Call of Duty: World at War (Nintendo DS)

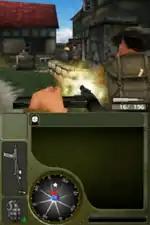
Screenshot of the game

Gameplay and controls in "World at War" remain similar to "". The directional pad controls movement. The touch screen is utilized for aiming, as well as switching and reloading weapons, and several minigames. The shoulder buttons are used to fire whatever weapon is equipped. The player double-taps the touch screen, or taps an icon on the touch screen, to go in and out of "aim-down sight" mode, which uses the weapon's iron sights to aim more accurately.